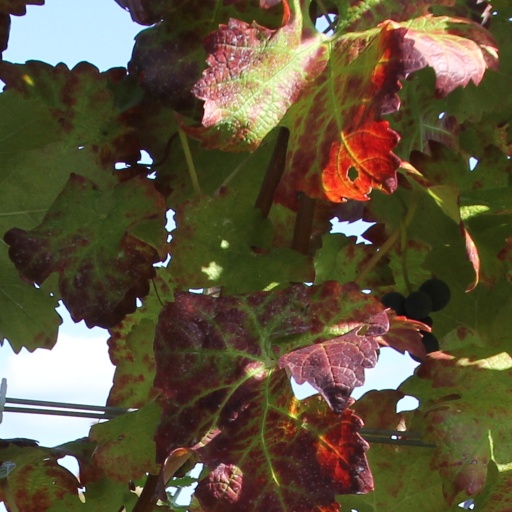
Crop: grape